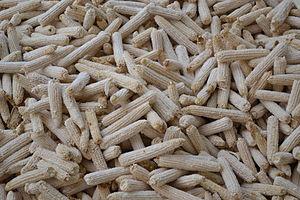
La rafle de maïs est le rachis de l'épi de maïs, inflorescence femelle du maïs sur lequel sont implantés les épillets femelles qui se transforment en grains lors de la maturation de la plante.